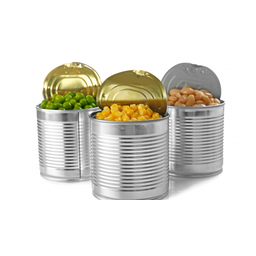
Label: metal